Gothic rock

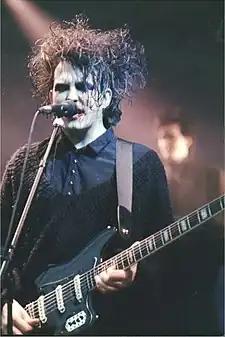
Robert Smith of the Cure in 1989, who was on the front cover of "NME Originals: Goth" in 2004.

In the early 1980s, post-punk bands such as Siouxsie and the Banshees and the Cure included more gothic characteristics in their music. According to Reynolds, with their fourth album, 1981's "Juju", the Banshees included several gothic qualities, lyrically and sonically, whereas according to "The Guardian", "Juju" was art rock on certain album tracks and pop on the singles. Their bassist, Steven Severin, attributed the aesthetic used by the Banshees around that time to the influence of the Cramps. The Cure's "oppressively dispirited" trio of albums, "Seventeen Seconds" (1980), "Faith" (1981) and "Pornography" (1982), cemented that group's stature in the genre. The line "It doesn't matter if we all die" began the "Pornography" album, which is considered as "the Cure's gothic piece de resistance". They would later become the most commercially successful of these groups. The Cure's style was "withdrawn", contrasting with their contemporaries like Nick Cave's the Birthday Party, who drew on blues and violent turmoil. With the Birthday Party's "Junkyard" album, Nick Cave combined "sacred and profane" things, using Old Testament imagery with stories about sin, curses and damnation. Their 1981 single "Release the Bats" was particularly influential in the scene.